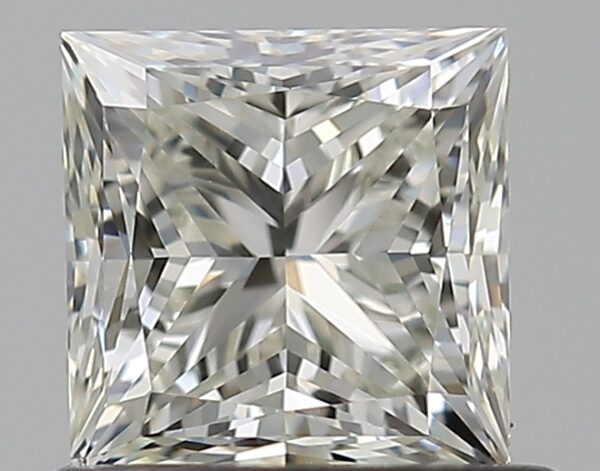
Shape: princess
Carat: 0.7
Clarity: VS1
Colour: J
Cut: VG
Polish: EX
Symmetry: VG
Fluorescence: N
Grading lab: GIA
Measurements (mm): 4.76 x 4.74 x 3.49